Hesperides (poetry collection)

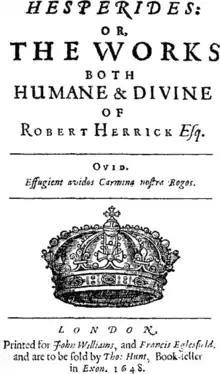
Title page of Robert Herrick's "Hesperides", 1648

Hesperides (complete title, "Hesperides; or the Works both Human and Divine of Robert Herrick Esq.") is a book of poetry published in 1648 by English Cavalier poet Robert Herrick. This collection of 1200 lyrical poems, his magnum opus, was published under his direction, and established his reputation. It is replete with carpe diem sentiments. The title refers to the Hesperides, nymphs of the evening in Greek mythology.